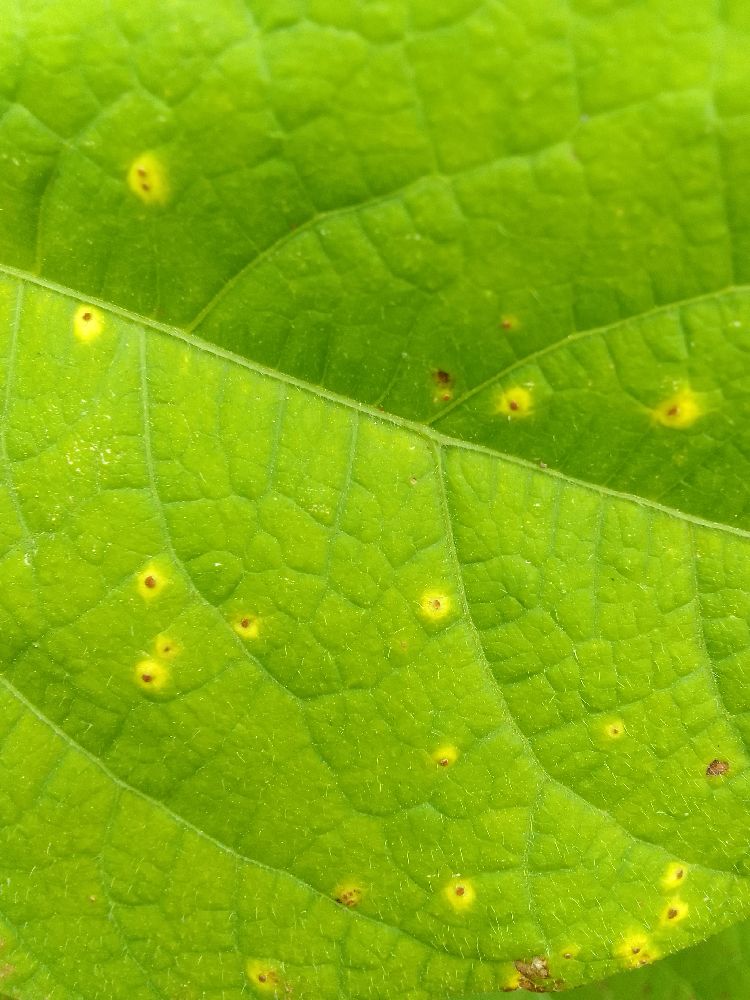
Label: rust